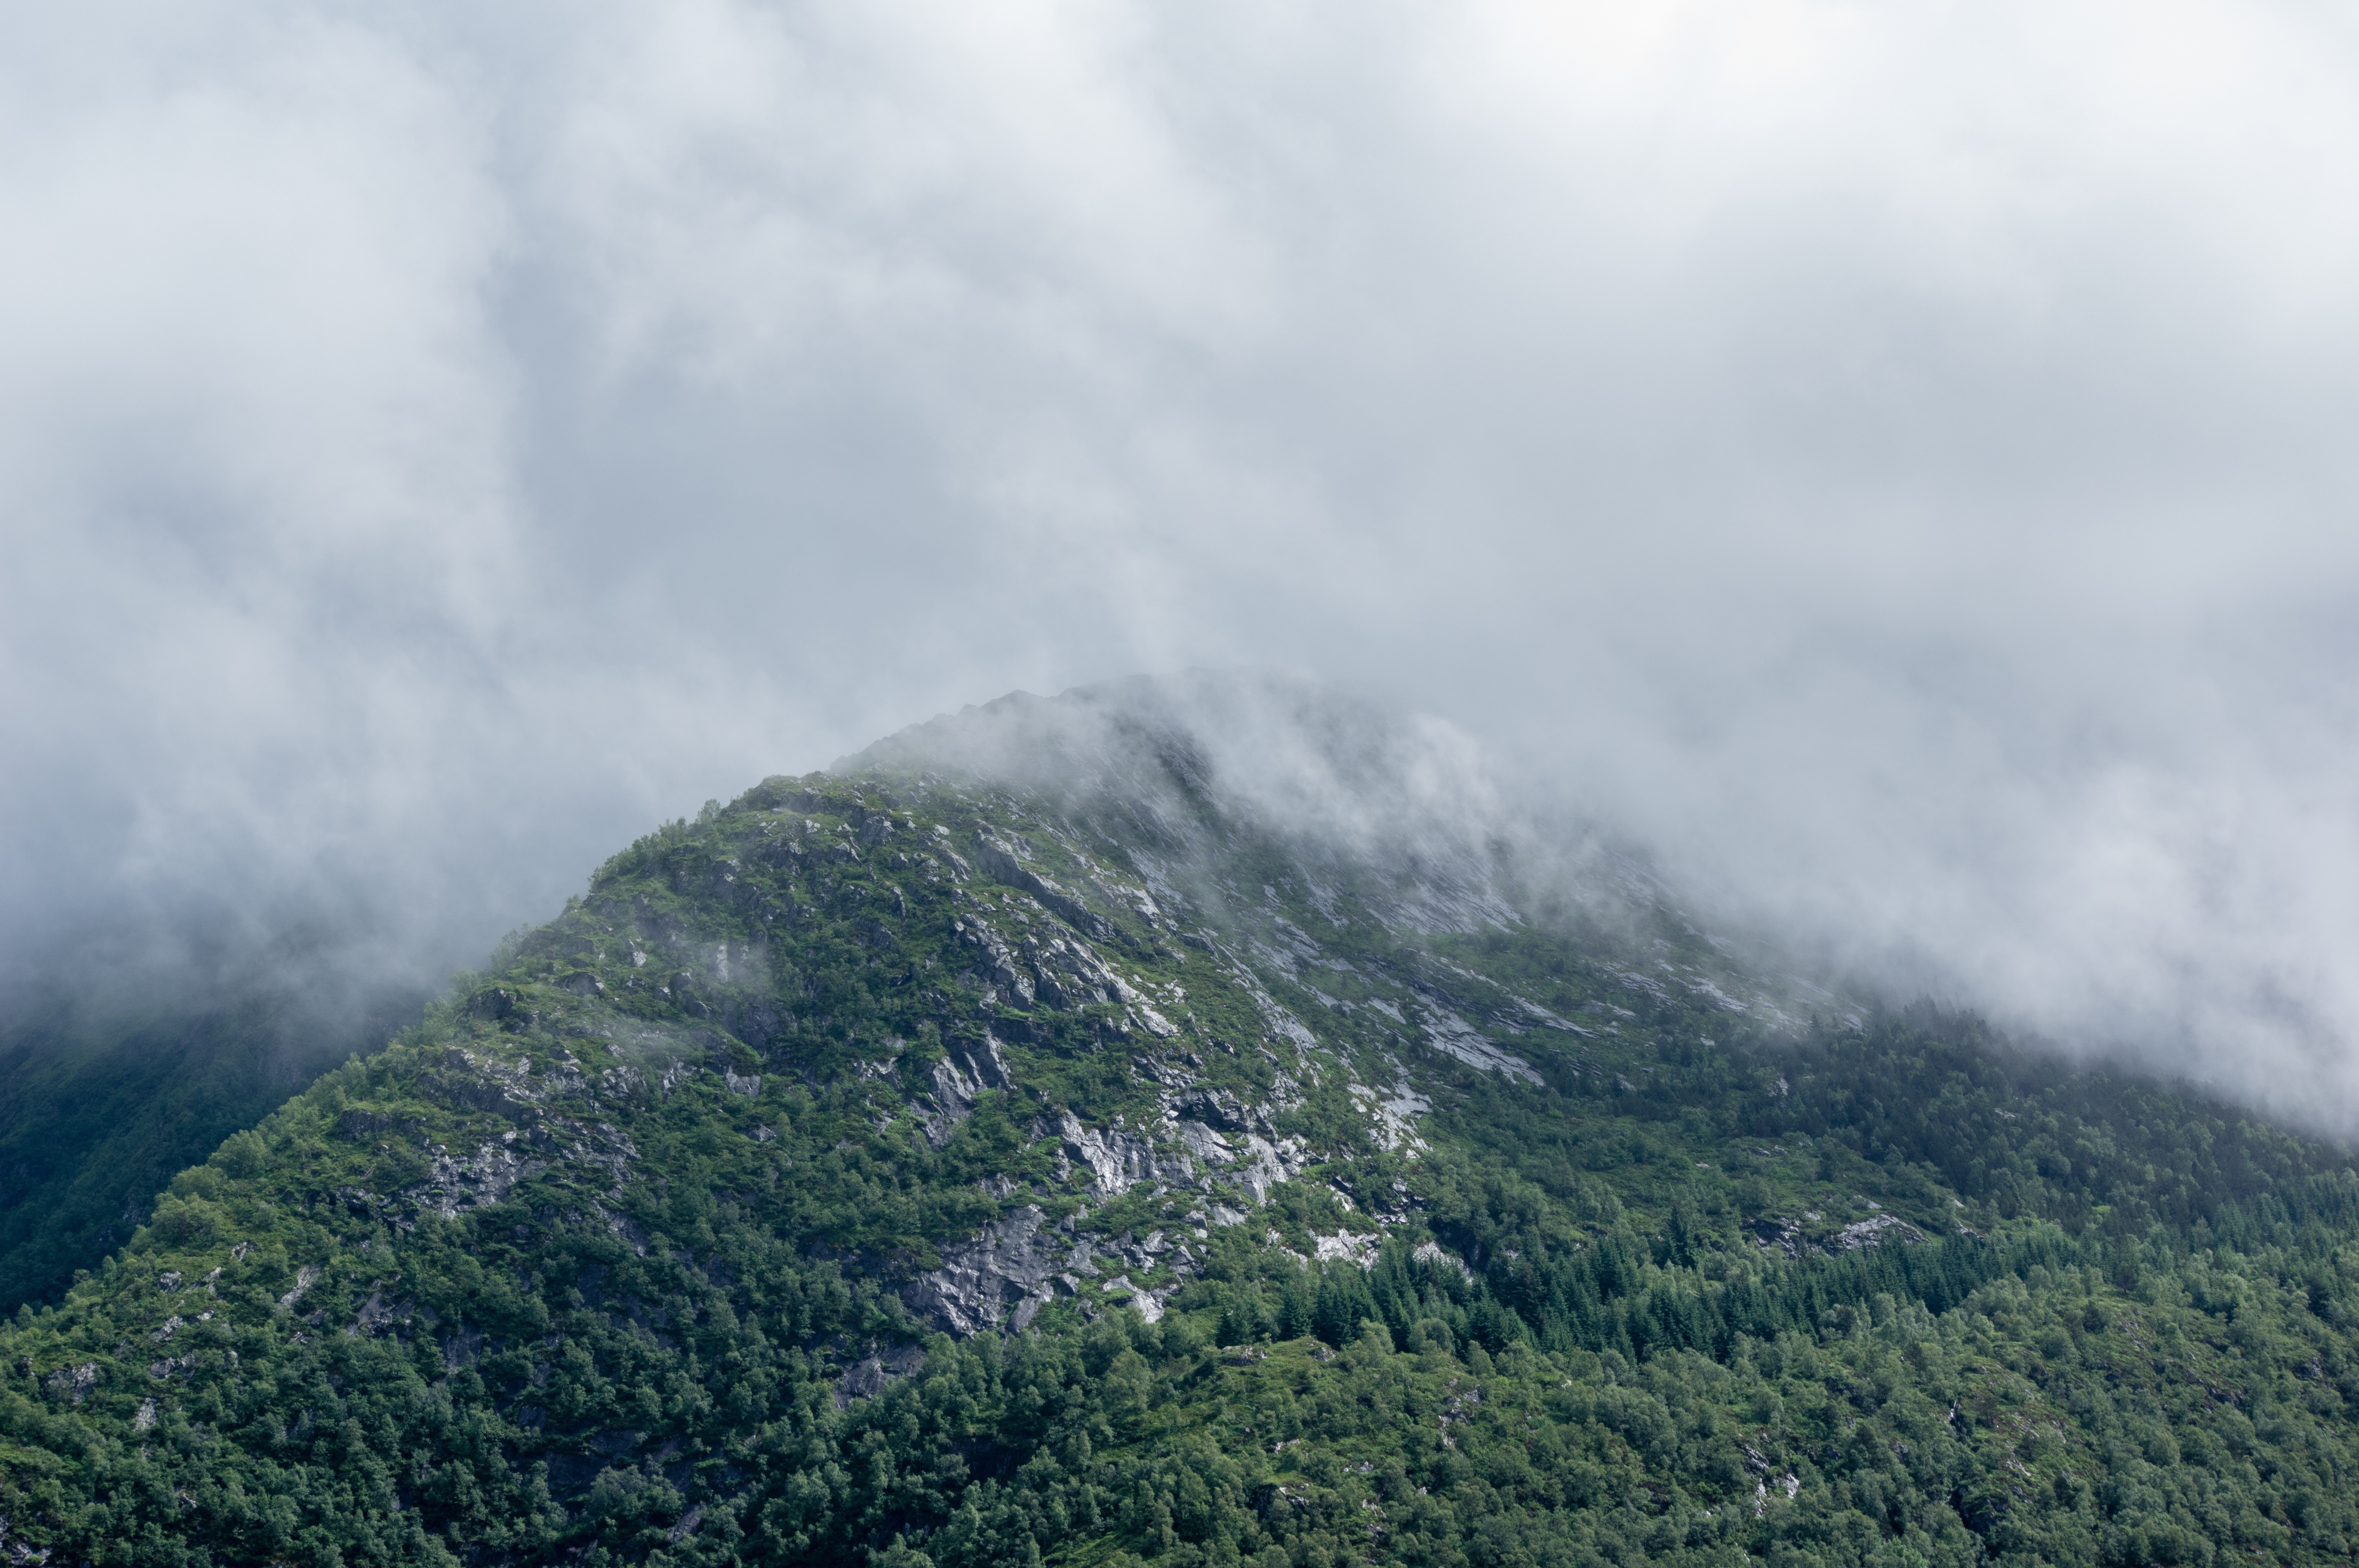
landscape, nature, forest, outdoor, wilderness, mountain, cloud, mist, hill, peak, mountain range, weather, alpine, highland, ridge, summit, trees, clouds, alps, vegetation, plateau, fell, top, highlands, landform, mountain pass, geographical feature, atmospheric phenomenon, mountainous landforms